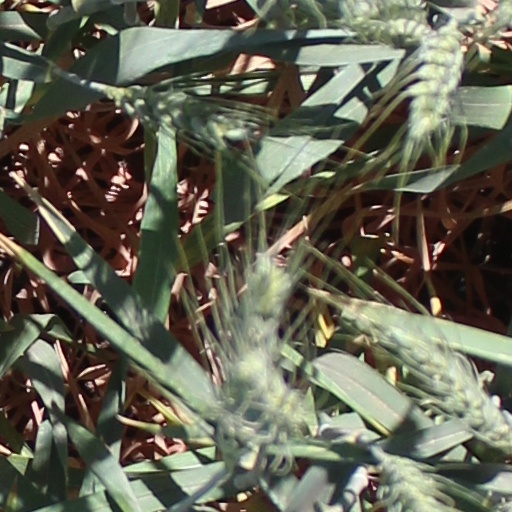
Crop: wheat